Turin Massacre (1864)

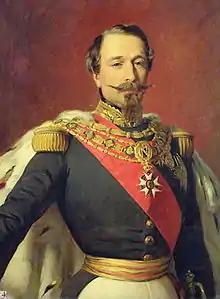
Napoleon III

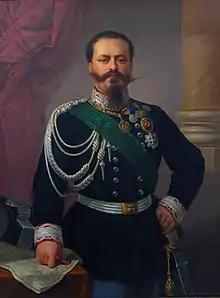
Victor Emmanuel II

Despite ministerial secrecy, details of the agreement began to circulate as early as August 26 of that year. Turin newspapers, linked to political factions, took different positions on the agreement. The Minghetti government could count on "Gazzetta ufficiale", the voice of the ministry, and on "L'Opinione", directed by Giacomo Dina; it was also supported by "La Stampa" (different from the later newspaper of the same name), directed by Paulo Fambri and linked to Ubaldino Peruzzi and Silvio Spaventa, and the "Gazzetta di Torino", linked to Luigi Menabrea. Then there were Senator Carlo Alfieri's "Discussione", "Monarchia nazionale" linked to Urbano Rattazzi and the center-left, and "Il Diritto" linked to the left-wing. The anticlerical "Gazzetta del popolo" was headed by Giovan Battista Bottero.